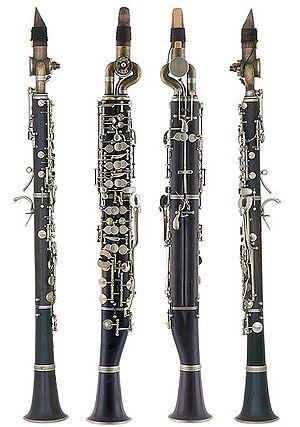
En musique, un quart de ton est un intervalle équivalent à la moitié du demi-ton, ce dernier équivalant à la moitié du ton. Il en résulte qu'on peut altérer les notes avec des demi-dièses ou des demi-bémols.
La clarinette est un instrument de musique à vent de la famille des bois caractérisé par son anche simple et sa perce quasi cylindrique. Elle a été créée vers 1690 par Johann Christoph Denner à Nuremberg sur la base d'un instrument à anche simple plus ancien : le « chalumeau ». La clarinette soprano est le modèle le plus commun.